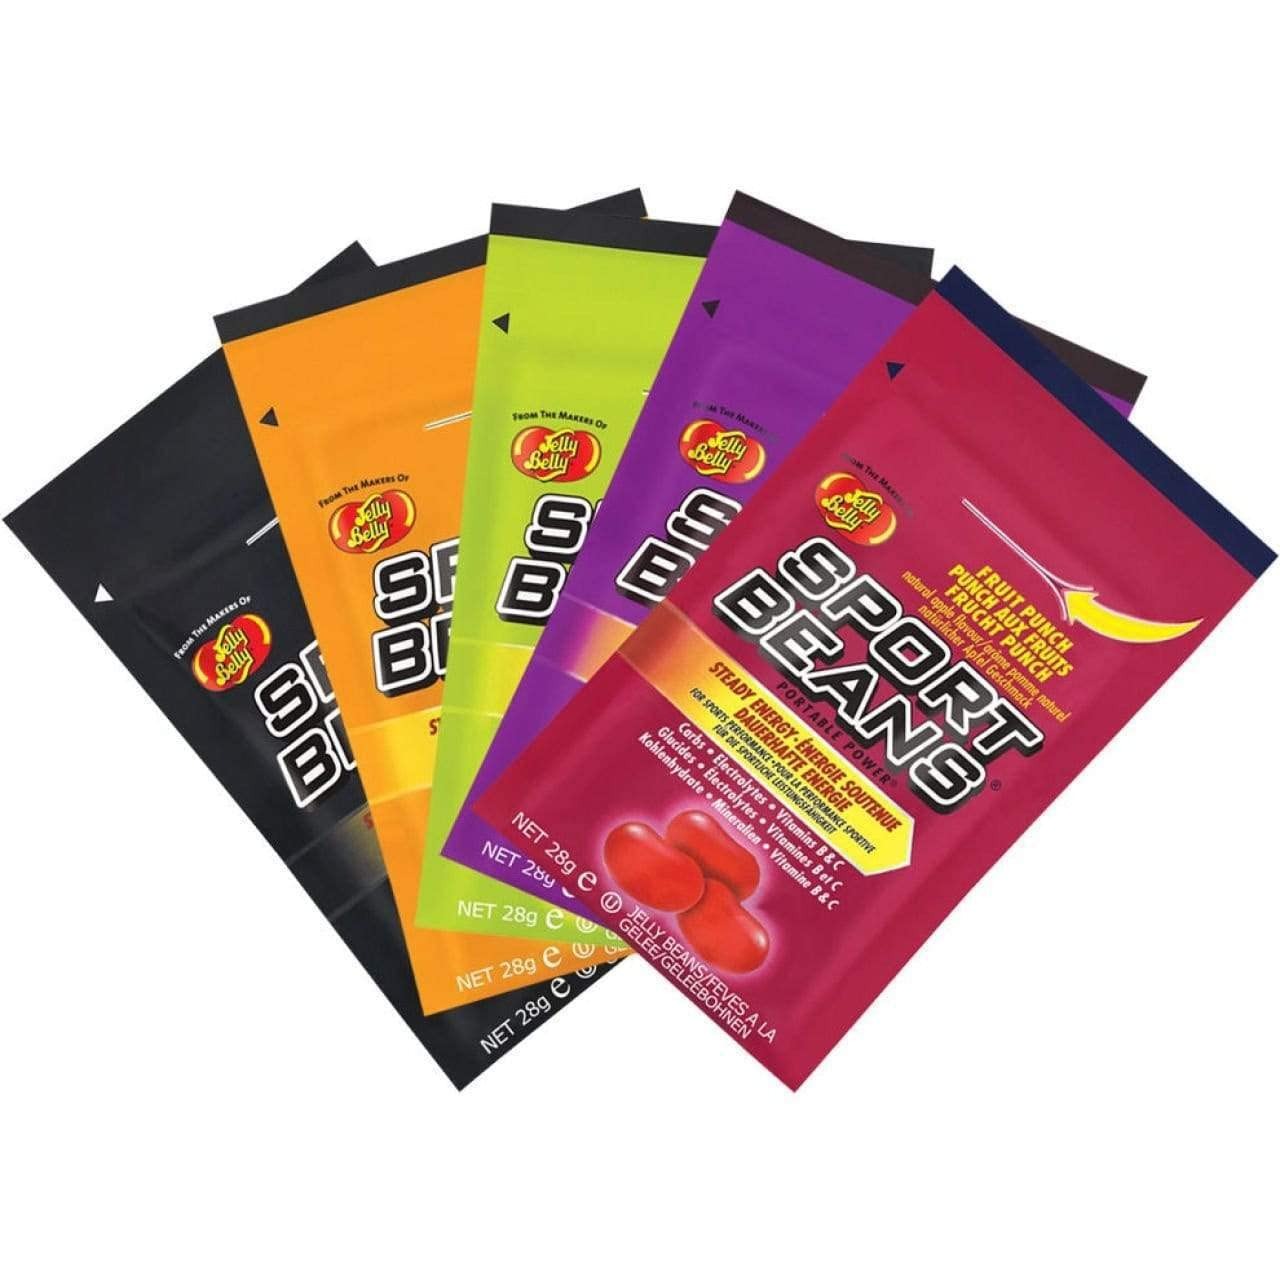
Item Name: Jelly Belly Fruit Punch, Sport Jelly Beans, 28 grams (Pack of 24)
Bullet Point 1: Carbohydrates fuel your body during intense activity; Electrolytes (sodium and potassium) maintain fluid balance; Vitamins B1, B2, & B3 help burn carbohydrates and fat; Vitamin C protects muscles and cells against oxidative damage
Bullet Point 2: Flavored with real fruit juices and other natural flavors, Sport Beans come in a convenient resealable bag that you will love.
Bullet Point 3: Clinically Proven to Improve Athletic Performance: Sport Beans performed as well as gels and sport drinks in a simulated 10K cycle race following an endurance ride, and significantly better than water alone
Bullet Point 4: In addition to improving speed in subjects, Sport Bean users generated higher power output vs. water-only subjects; Sport Beans also proved as effective as gels and sport drinks in maintaining blood glucose levels during testing
Bullet Point 5: Flavor Mix: Berry, Fruit Punch, Green Apple, Juicy Pear, Lemon Lime, and Orange
Value: 23.7041
Unit: Ounce

Price: 32.46